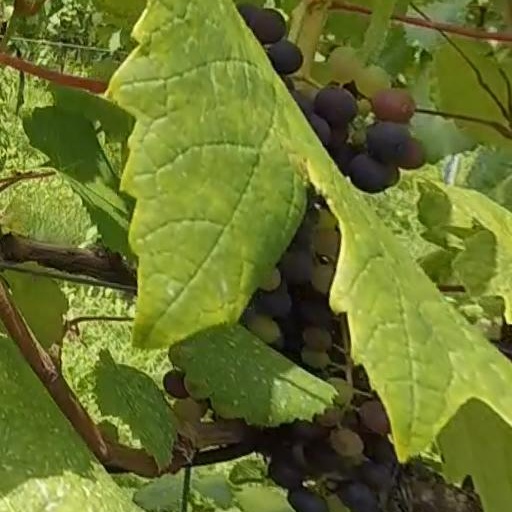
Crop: grape